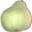
Label: pear